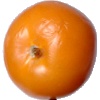
Label: yellow_tomato